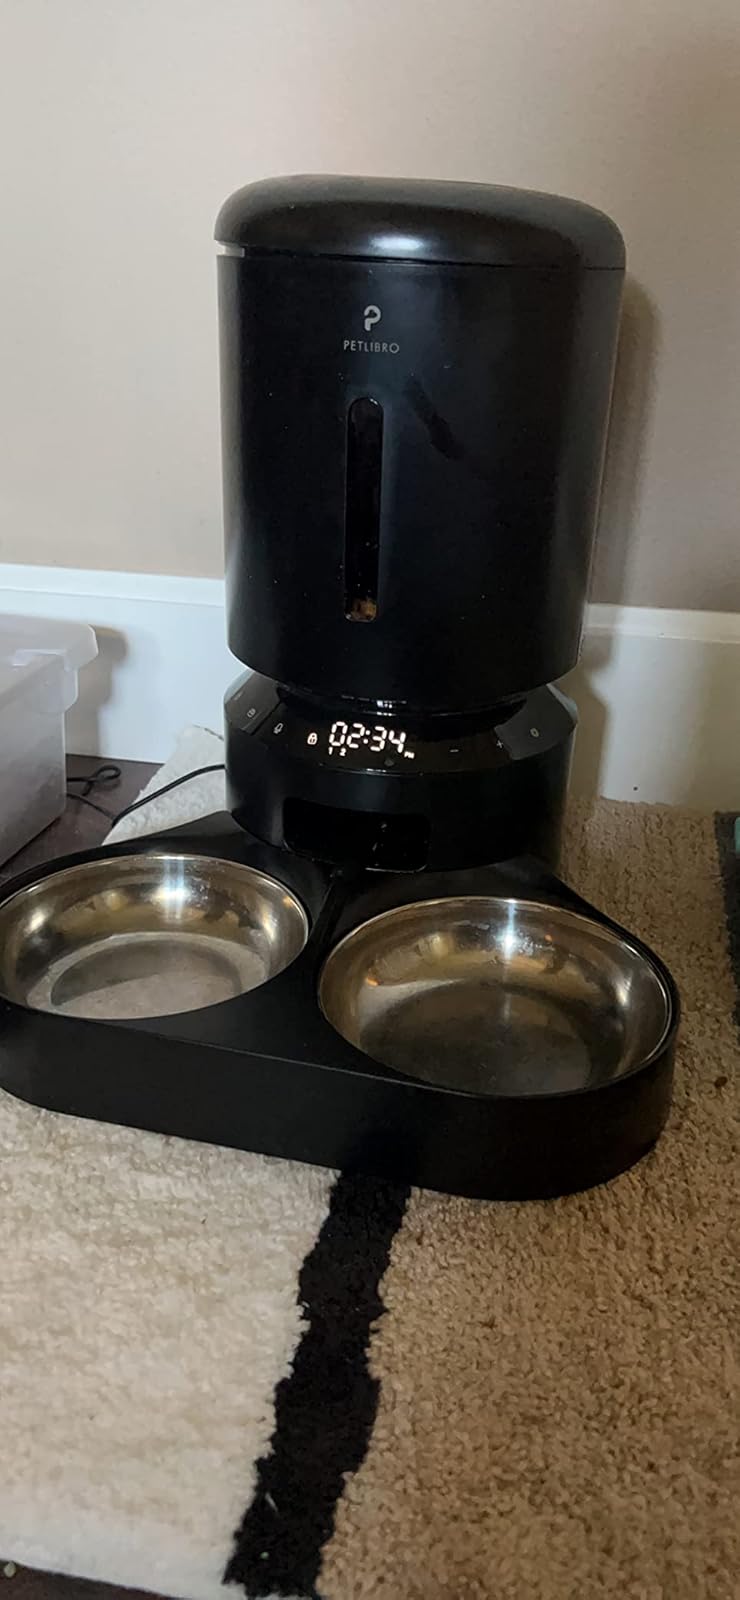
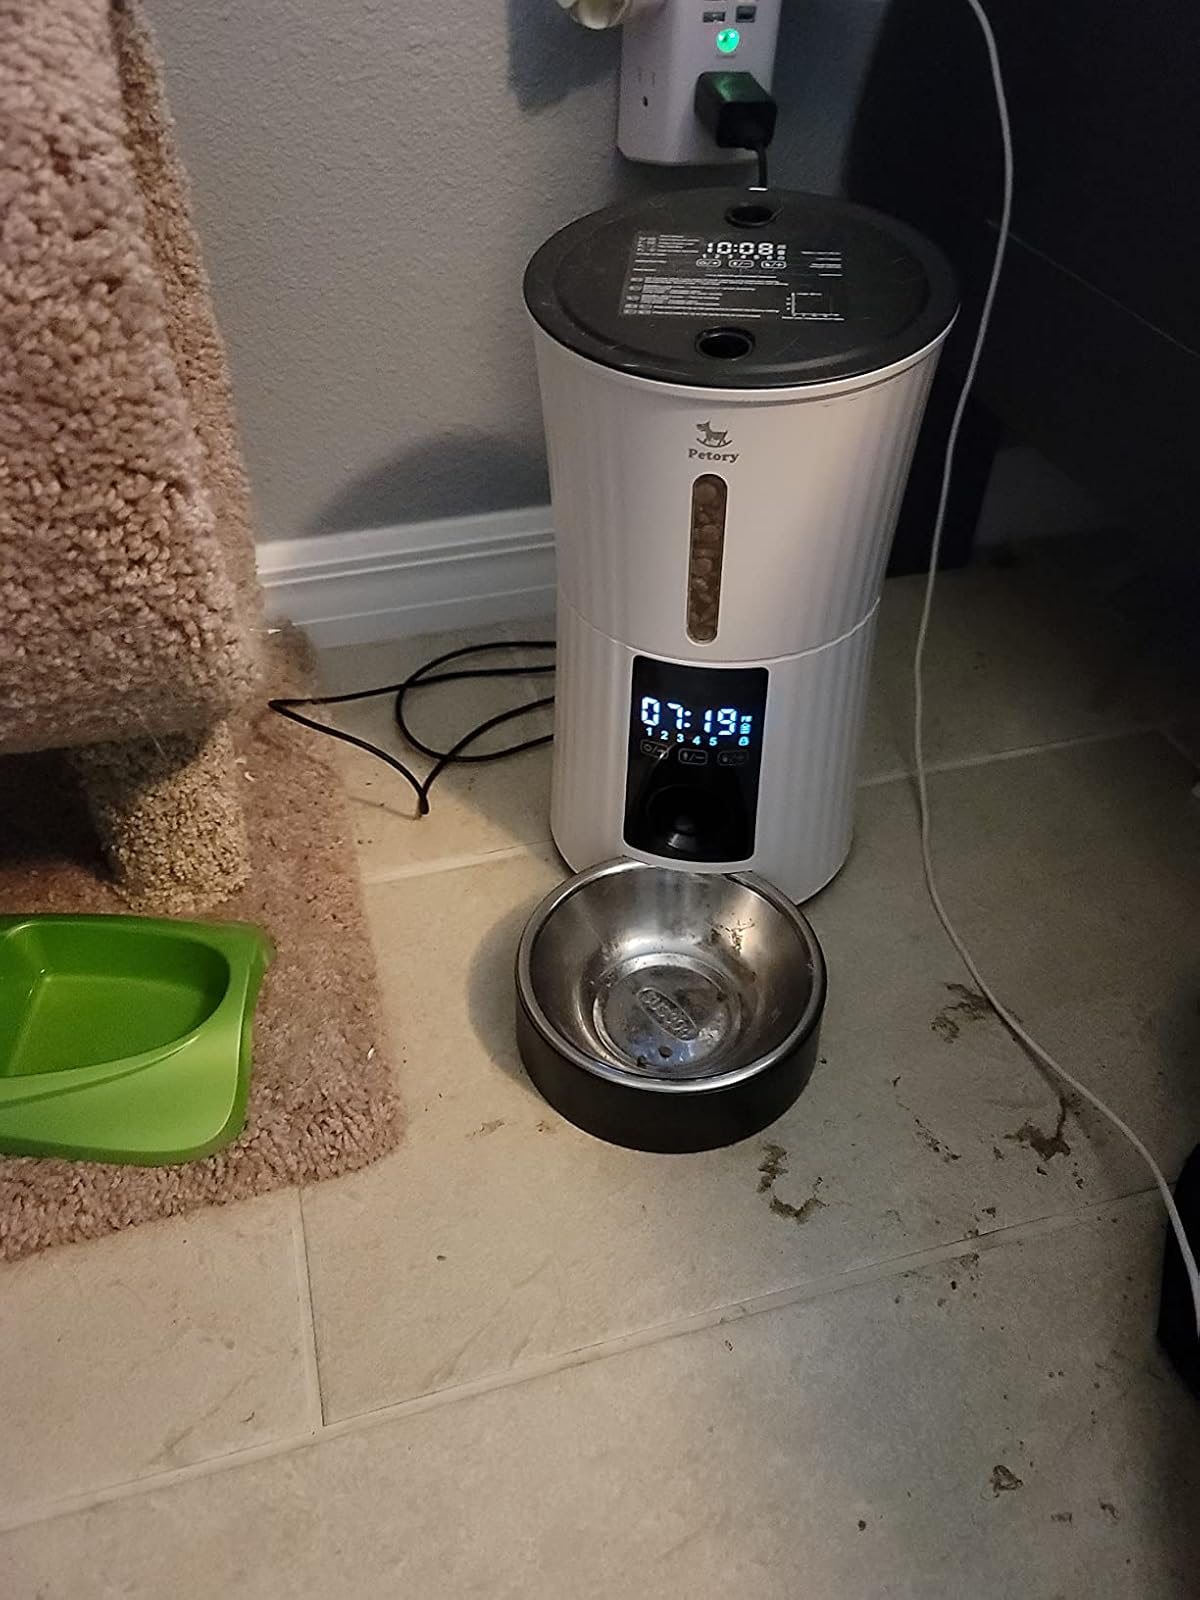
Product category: items_feeder
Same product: no